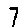
Label: 7